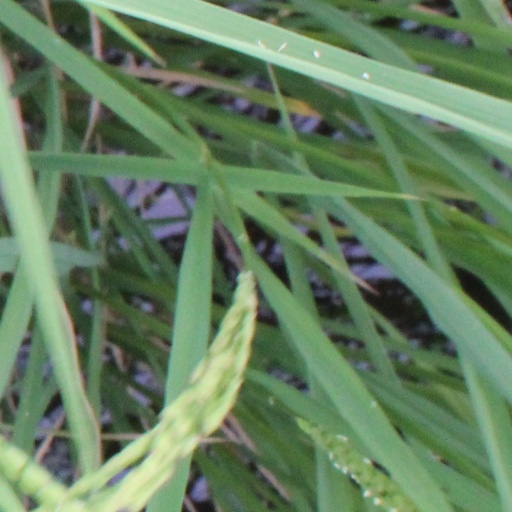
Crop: rice